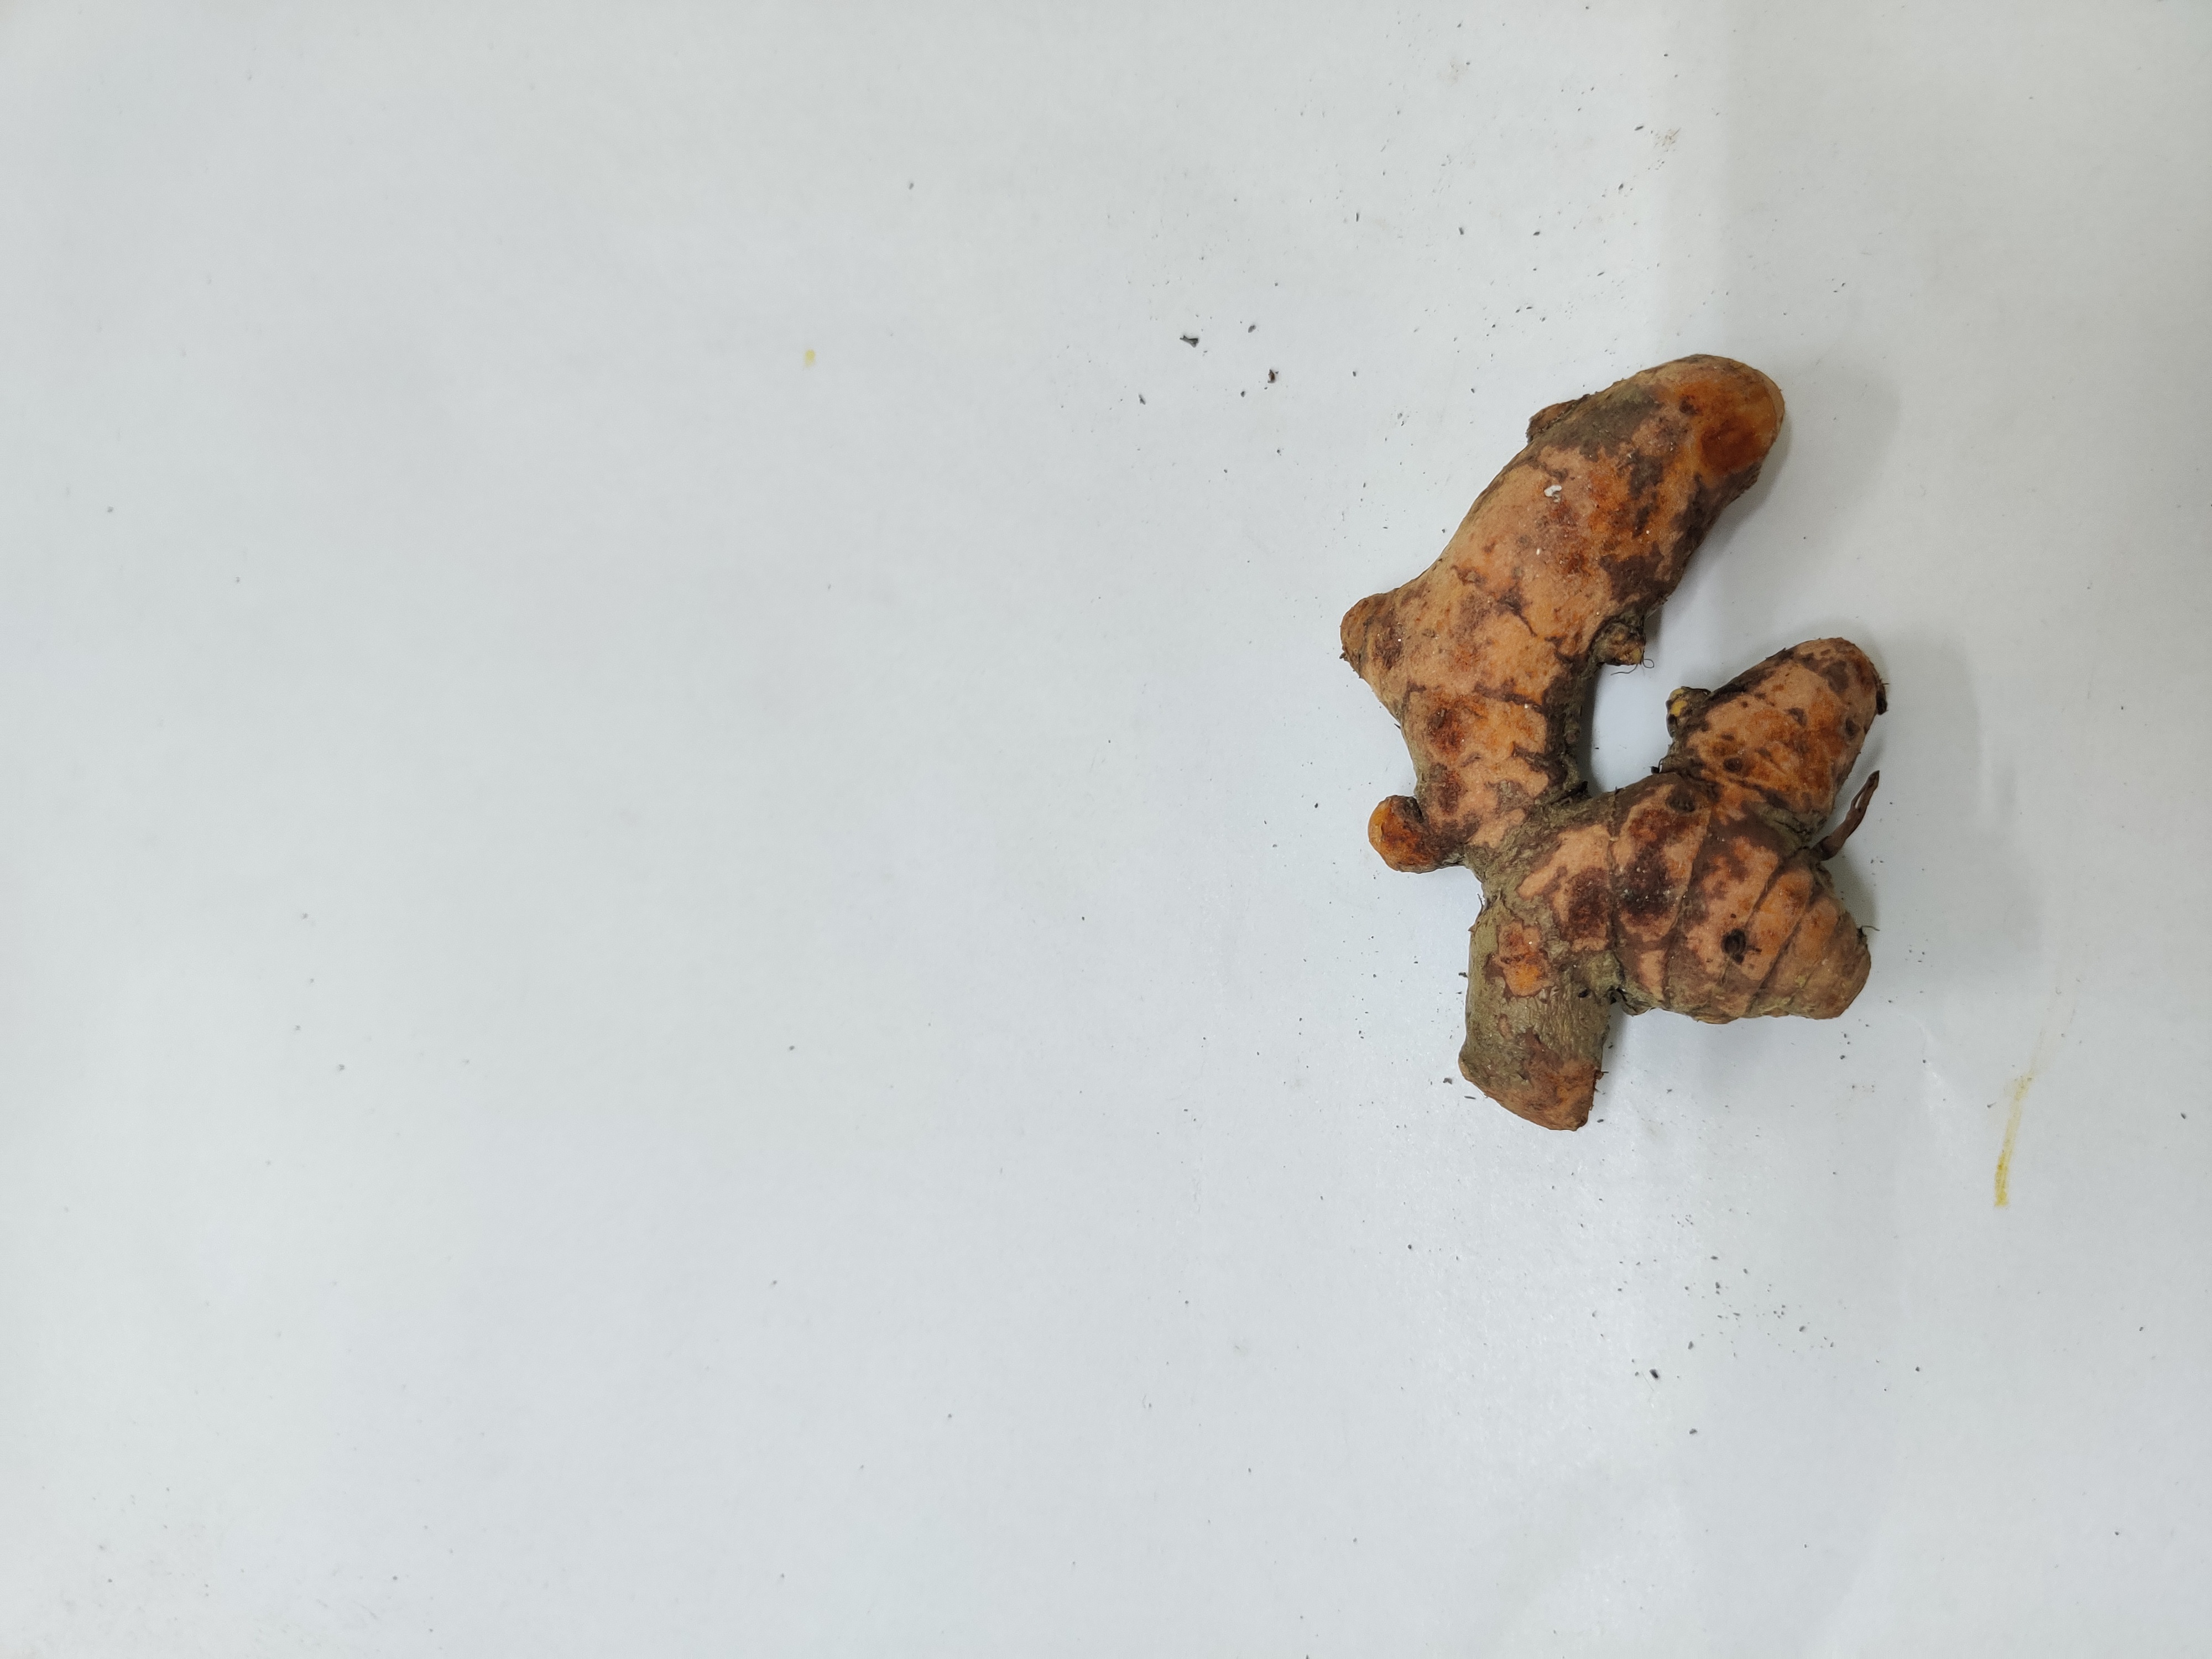
Crop: Turmeric
Condition: Damaged